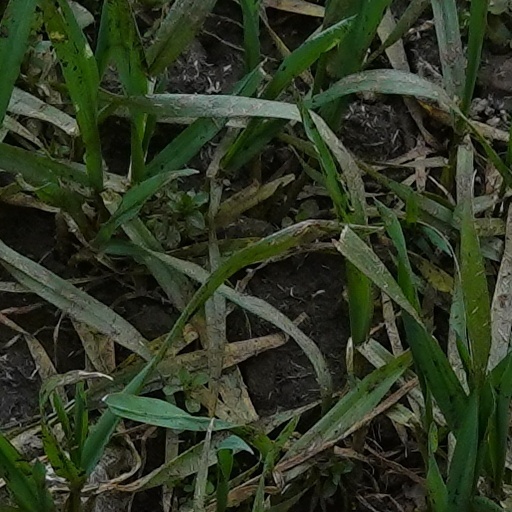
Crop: wheat